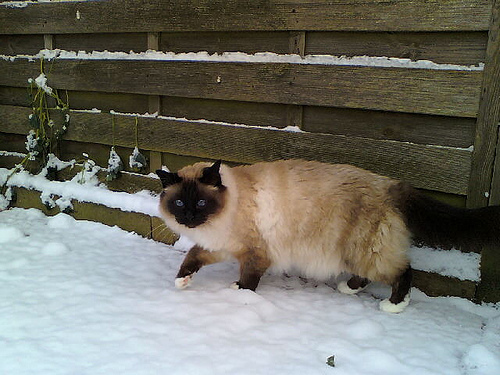
Animal: cat
Breed: birman